Visitors Center (Latter-day Saint)

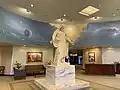
The interior of the St. George Utah Temple Visitors' Center

In 1893, the LDS Church participated in the Chicago World Columbian Exposition to counter the negative press it received. The church also participated in World's fairs in Dresden (1930), Chicago (1933–34), San Diego (1935–36), San Francisco (1939–40), and others.